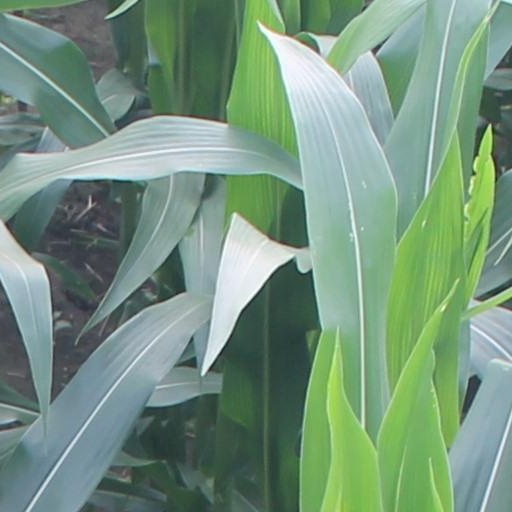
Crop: maize; corn